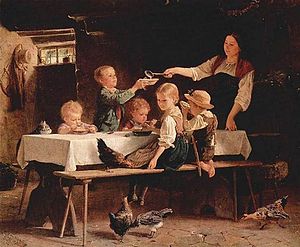
Benjamin Vautier
Benjamin Vautier, Kinder beim Mittagessen / (Børn ved middagsmaden), 1857, Eremitagen (Sankt Petersborg))
Marc Louis Benjamin Vautier var en schweizisk maler og illustrator.